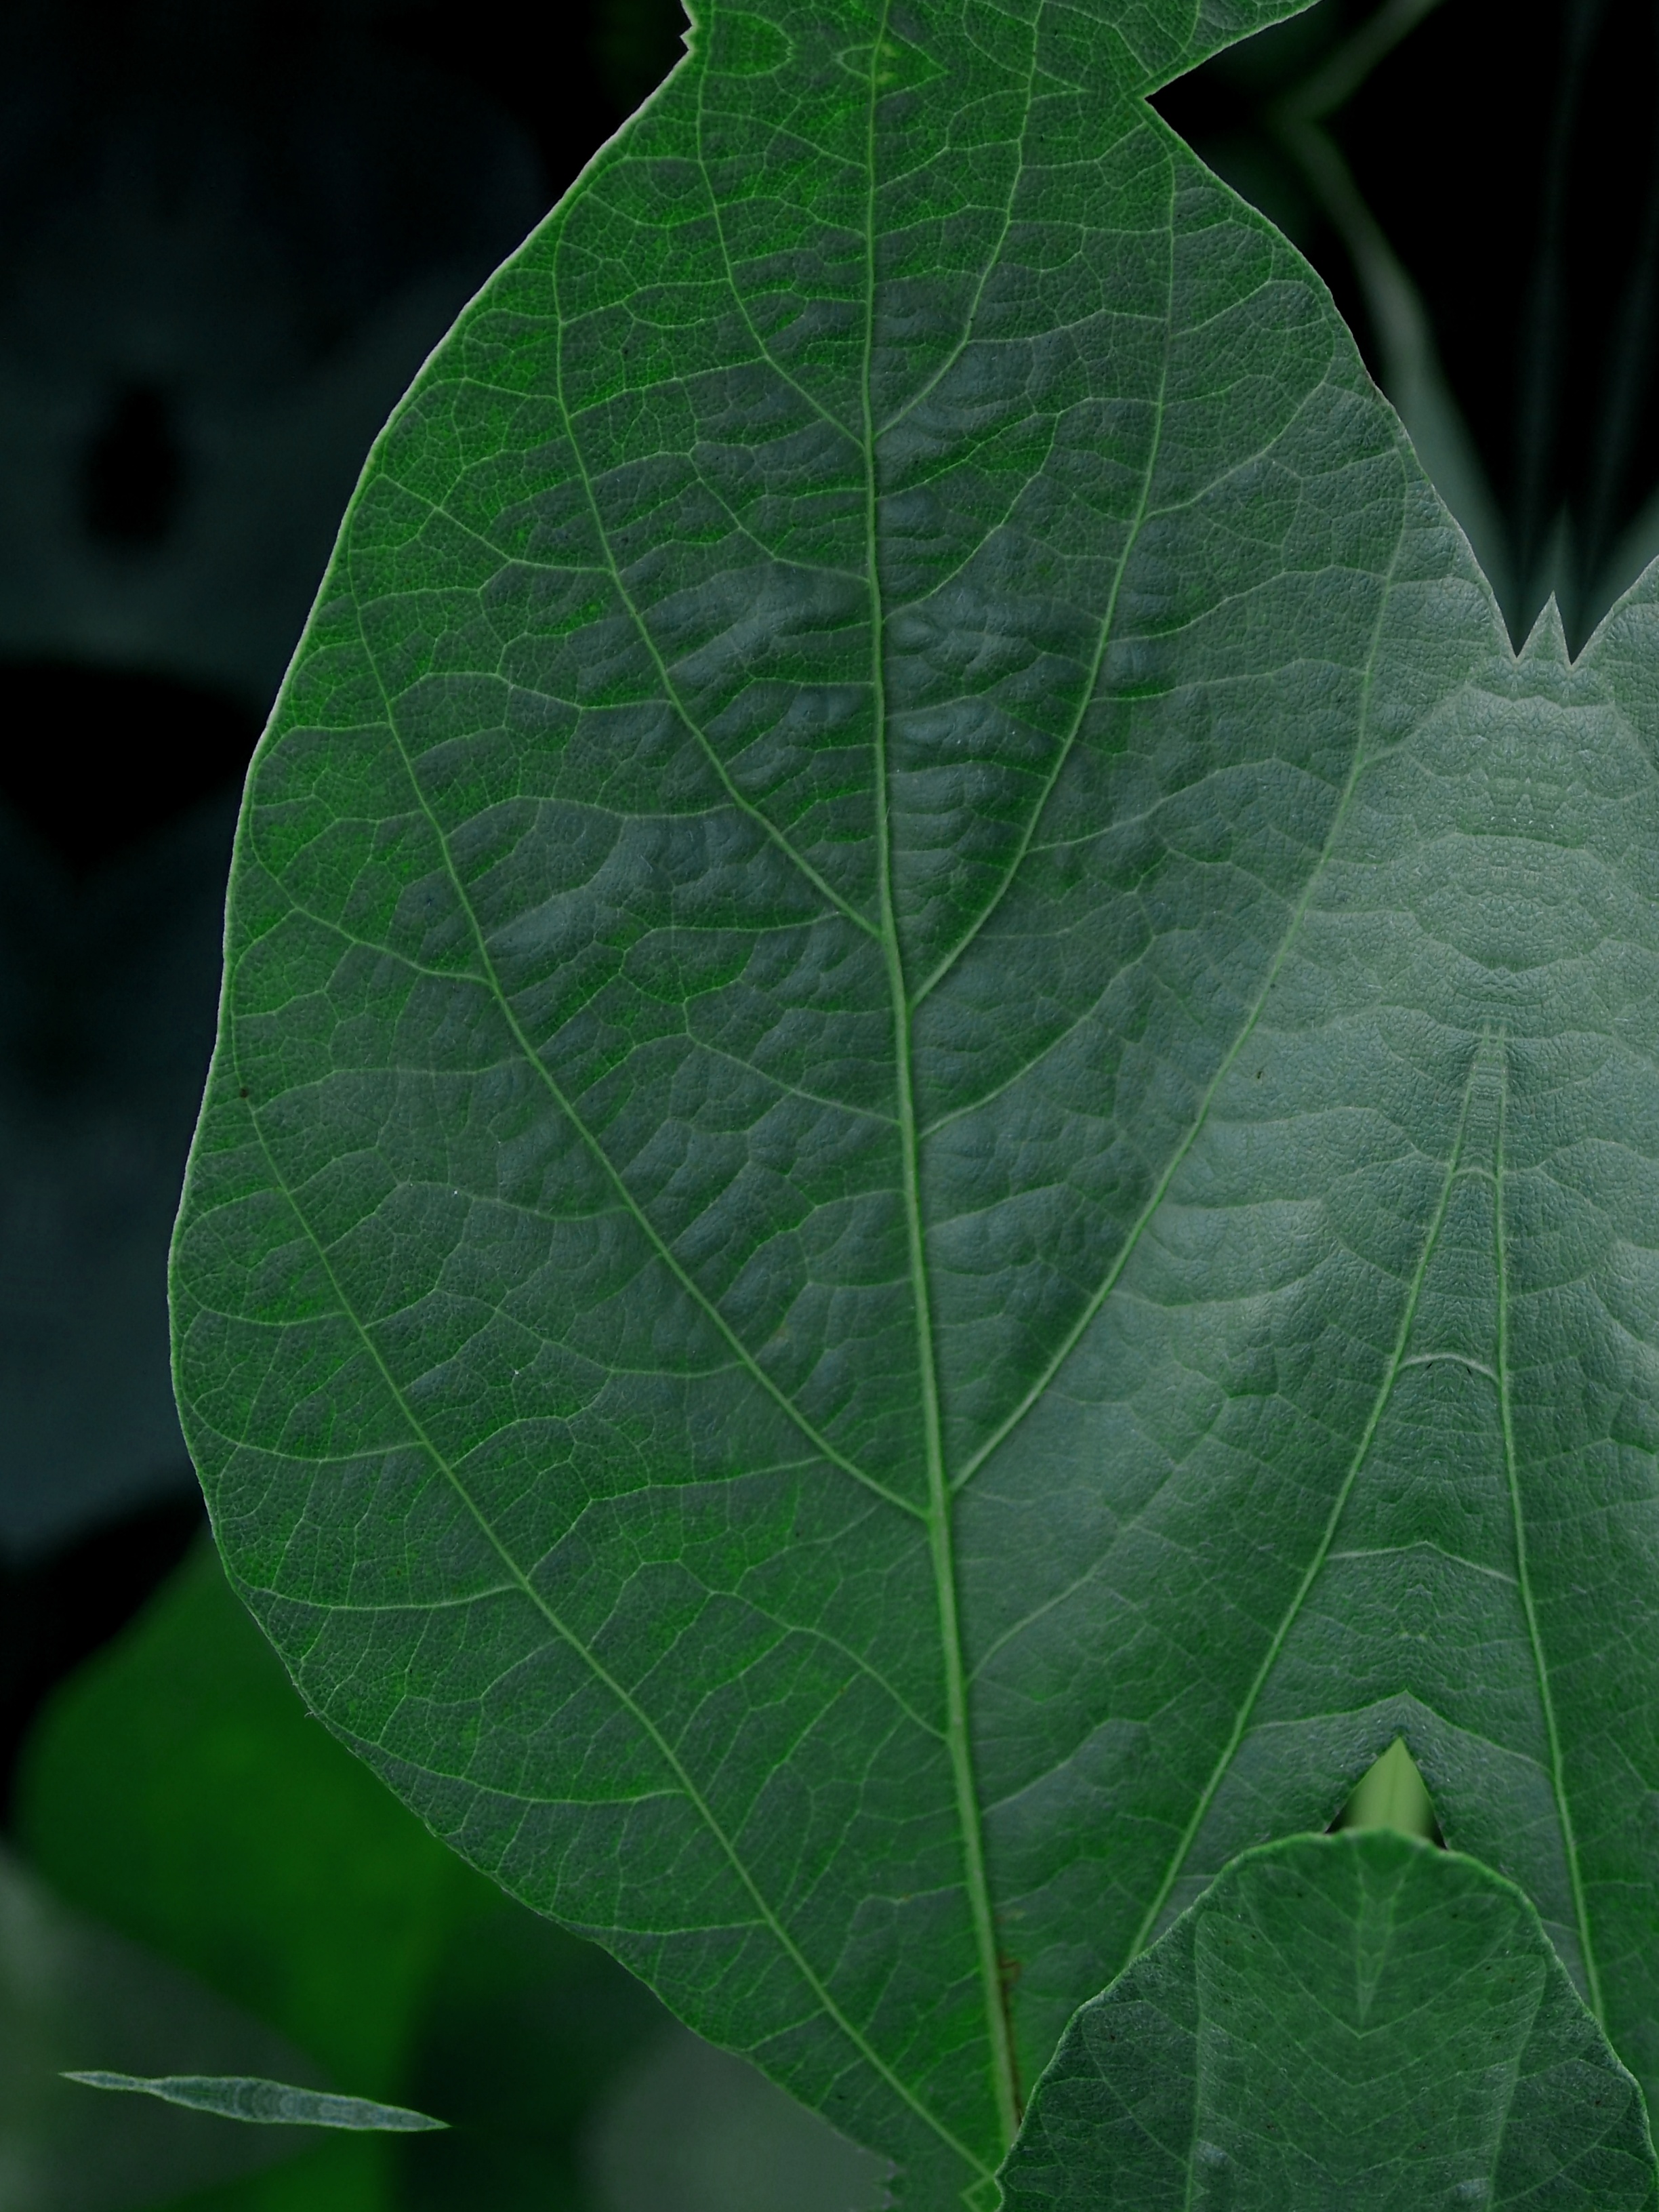
Label: Healthy